United Methodist Church

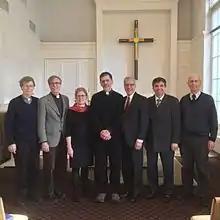
UMC clergy and laity at the 2017 United Methodist event for the March for Life hosted by Lifewatch, Taskforce of United Methodists on Abortion and Sexuality at the United Methodist Building, Washington, D.C.

The English preacher Francis Asbury arrived in America in 1771. He became a "circuit rider", taking the gospel to the furthest reaches of the new frontier as he had done as a preacher in England . The first official organization in the United States occurred in Baltimore, Maryland, in 1784, with the formation of the Methodist Episcopal Church at the Christmas Conference with Francis Asbury and Thomas Coke as the leaders.